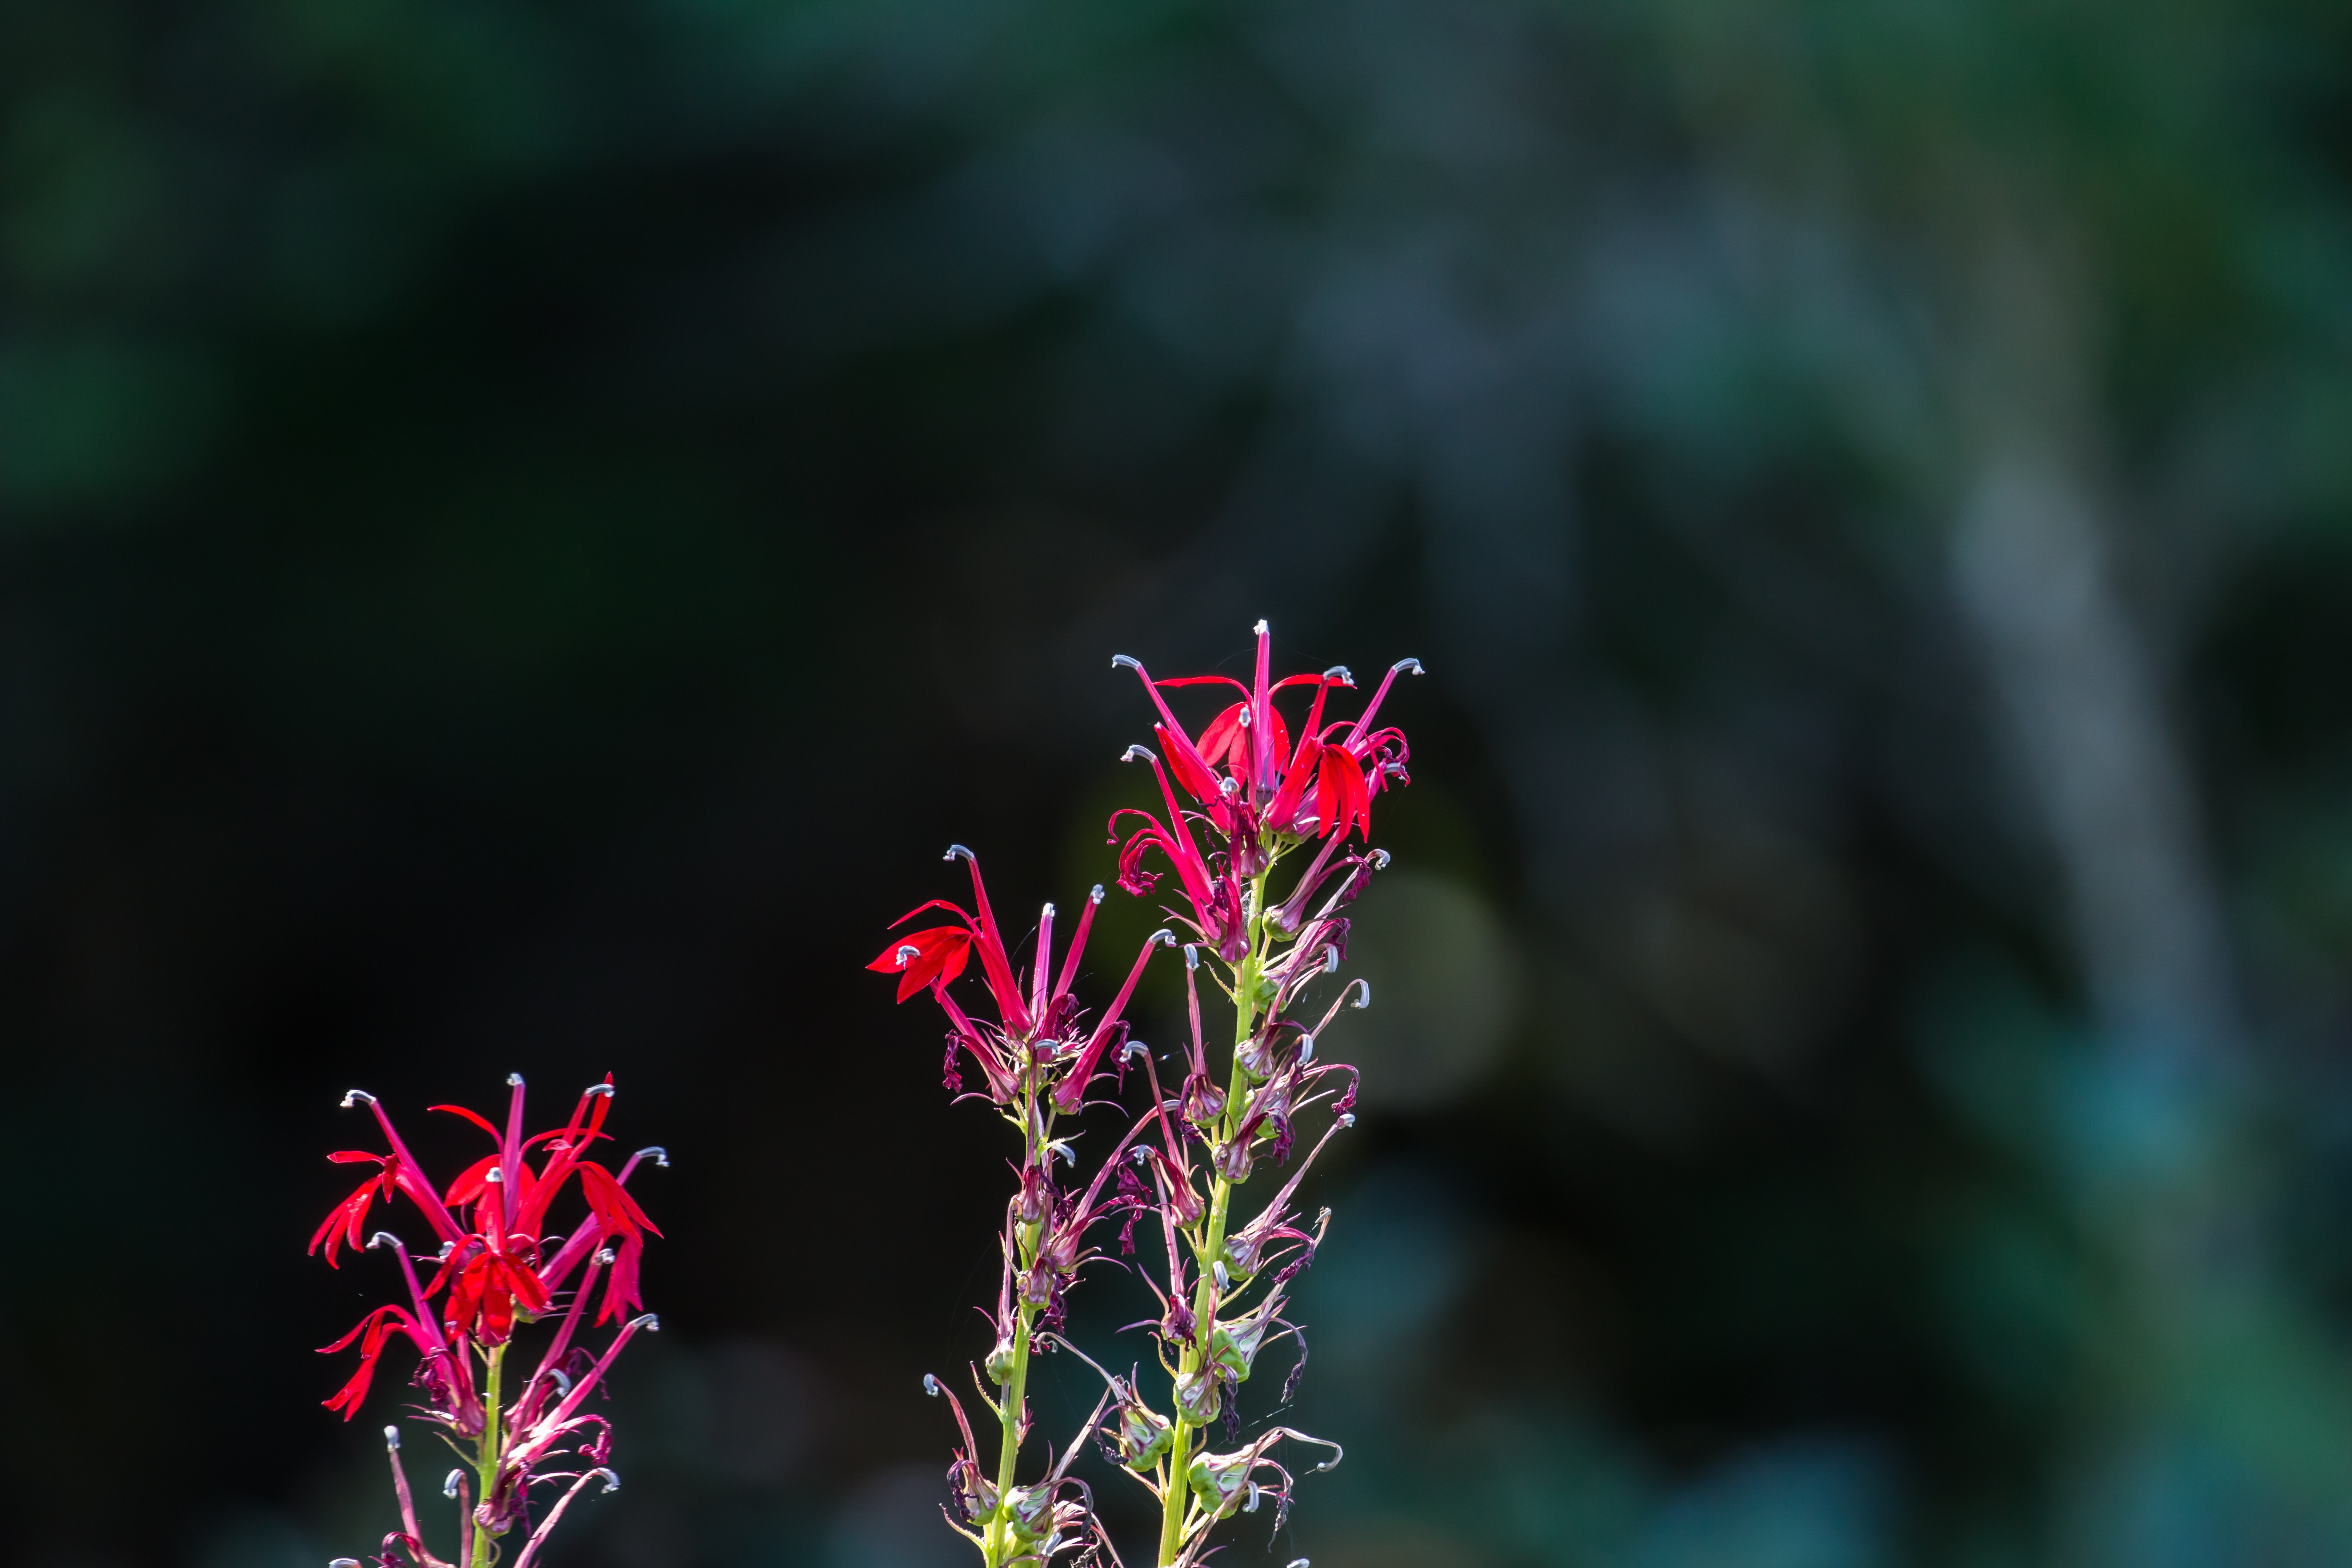
nature, grass, branch, blossom, plant, photography, leaf, flower, petal, green, red, botany, flora, wildflower, close up, macro photography, plant stem, land plant